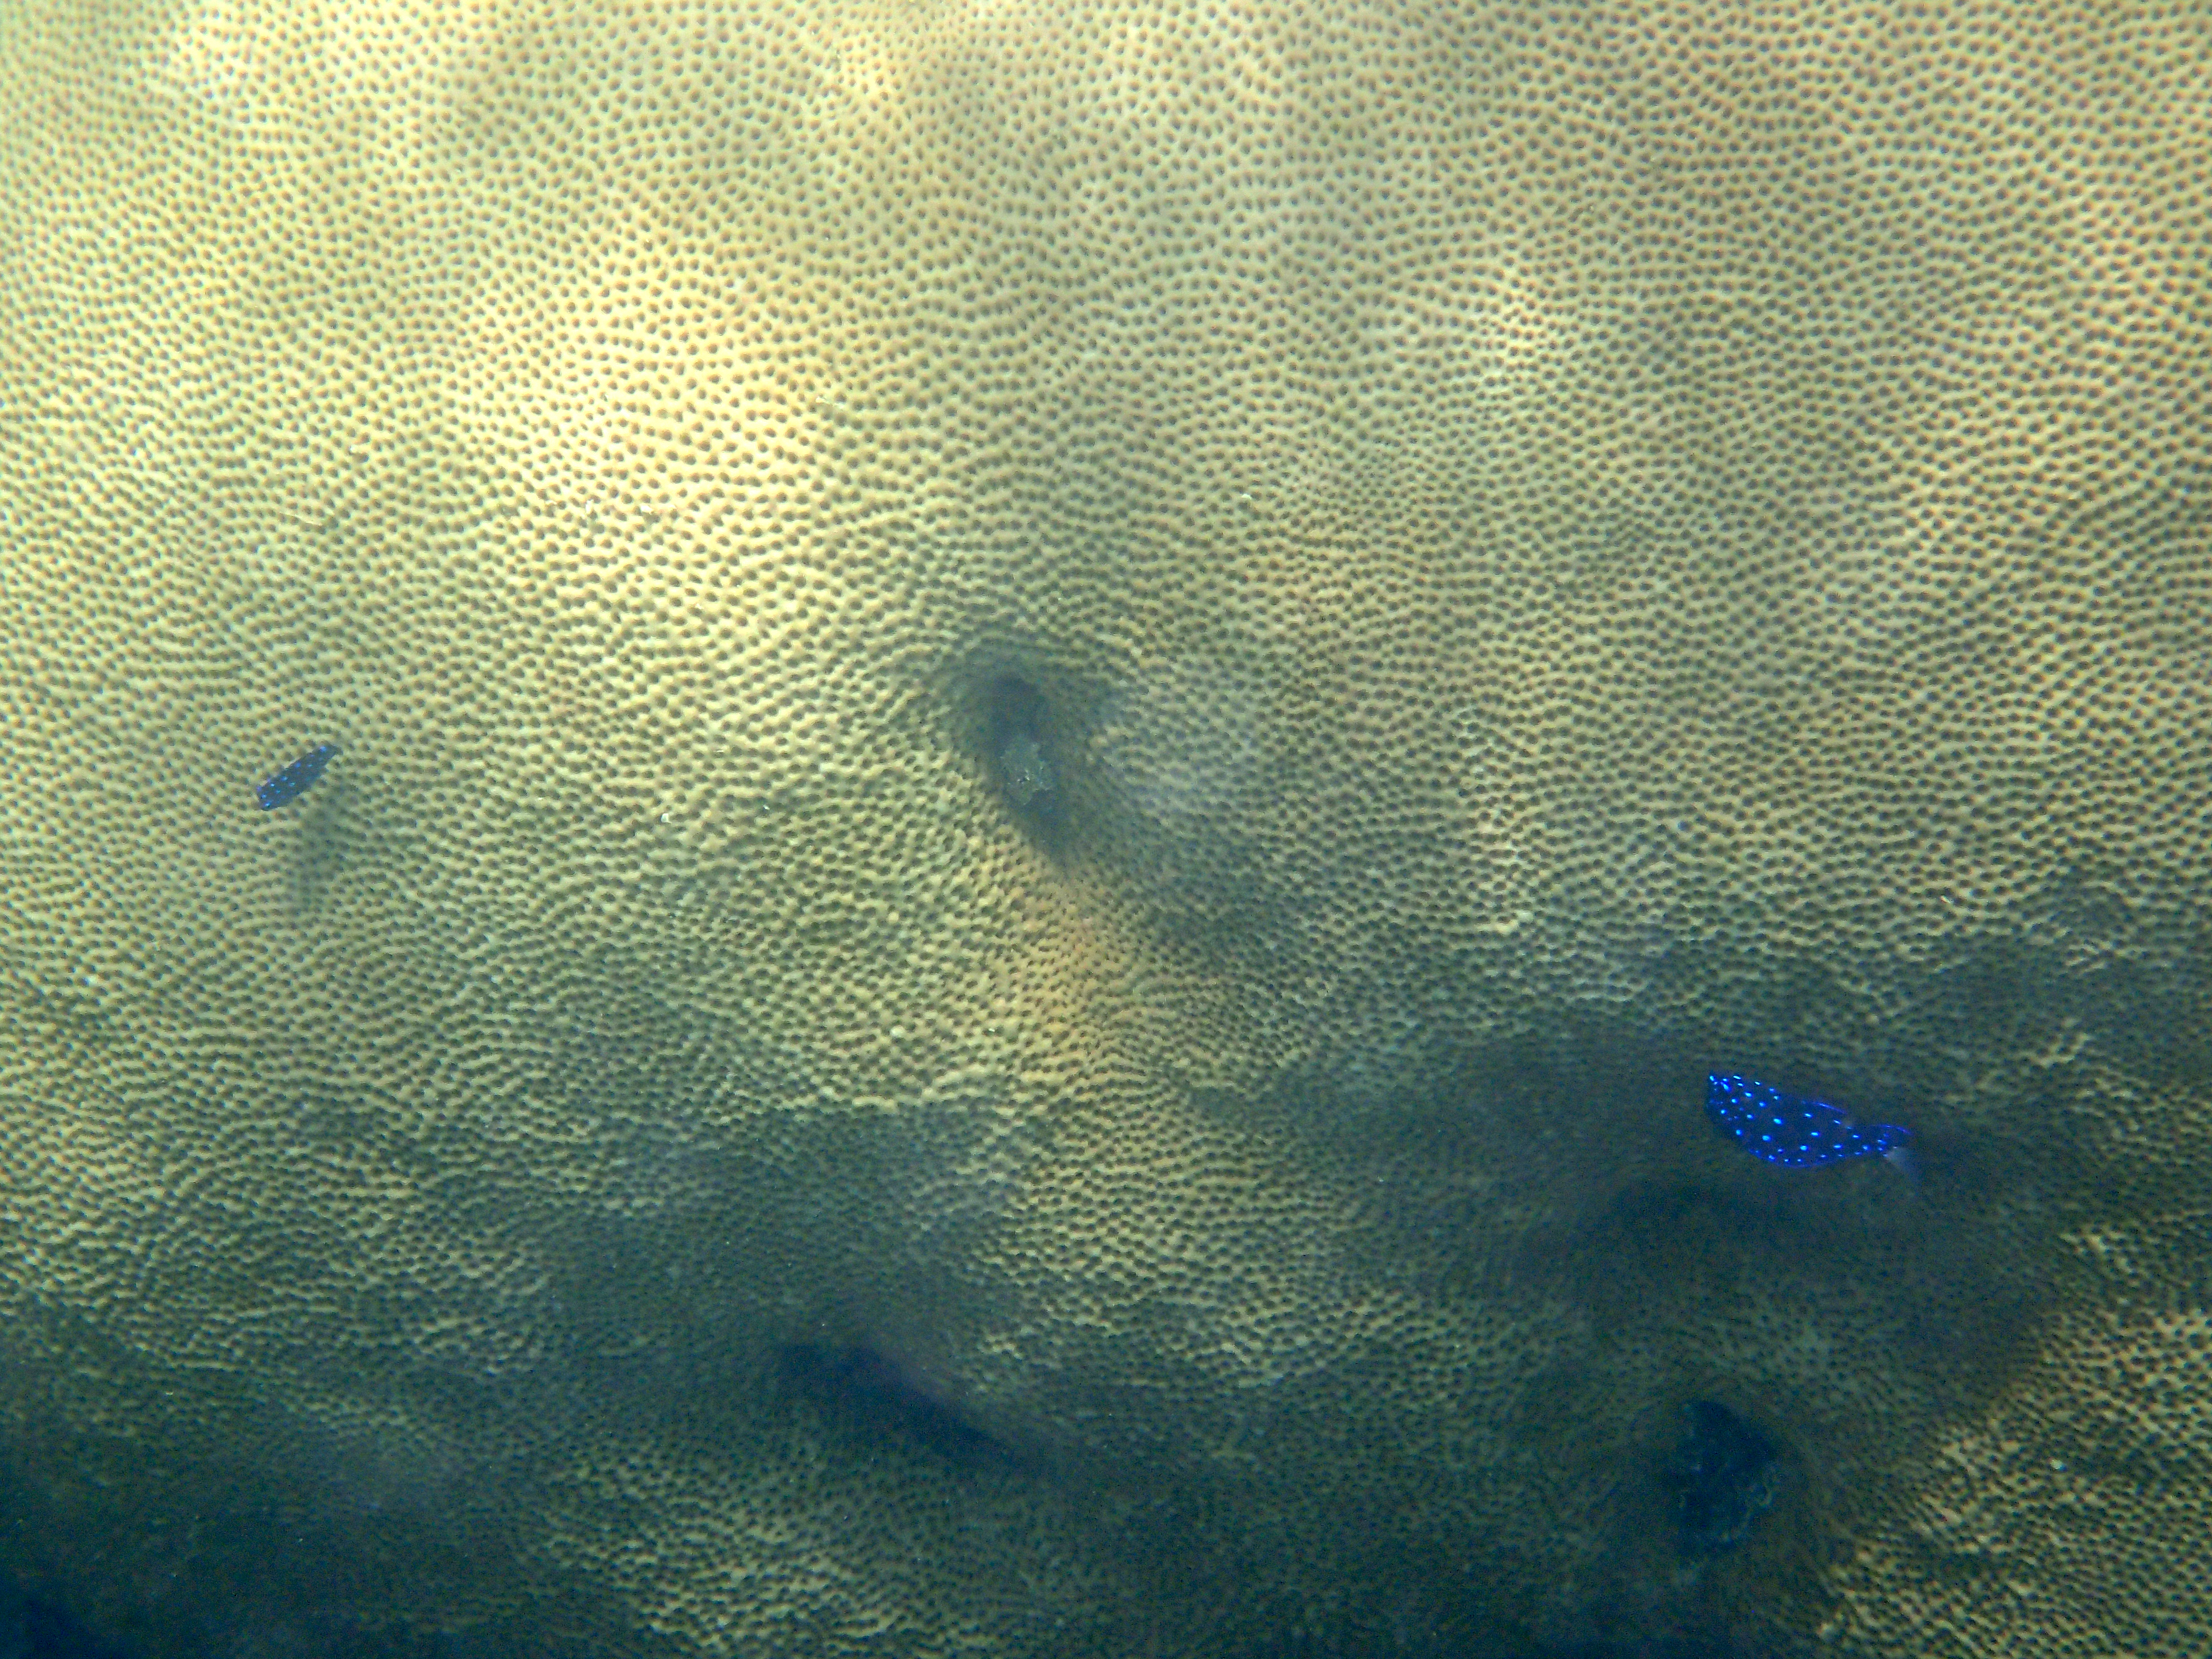
fish, caribbean, sea, blue, green, sky, water, turquoise, aqua, azure, cloud, atmosphere, organism, meteorological phenomenon, underwater